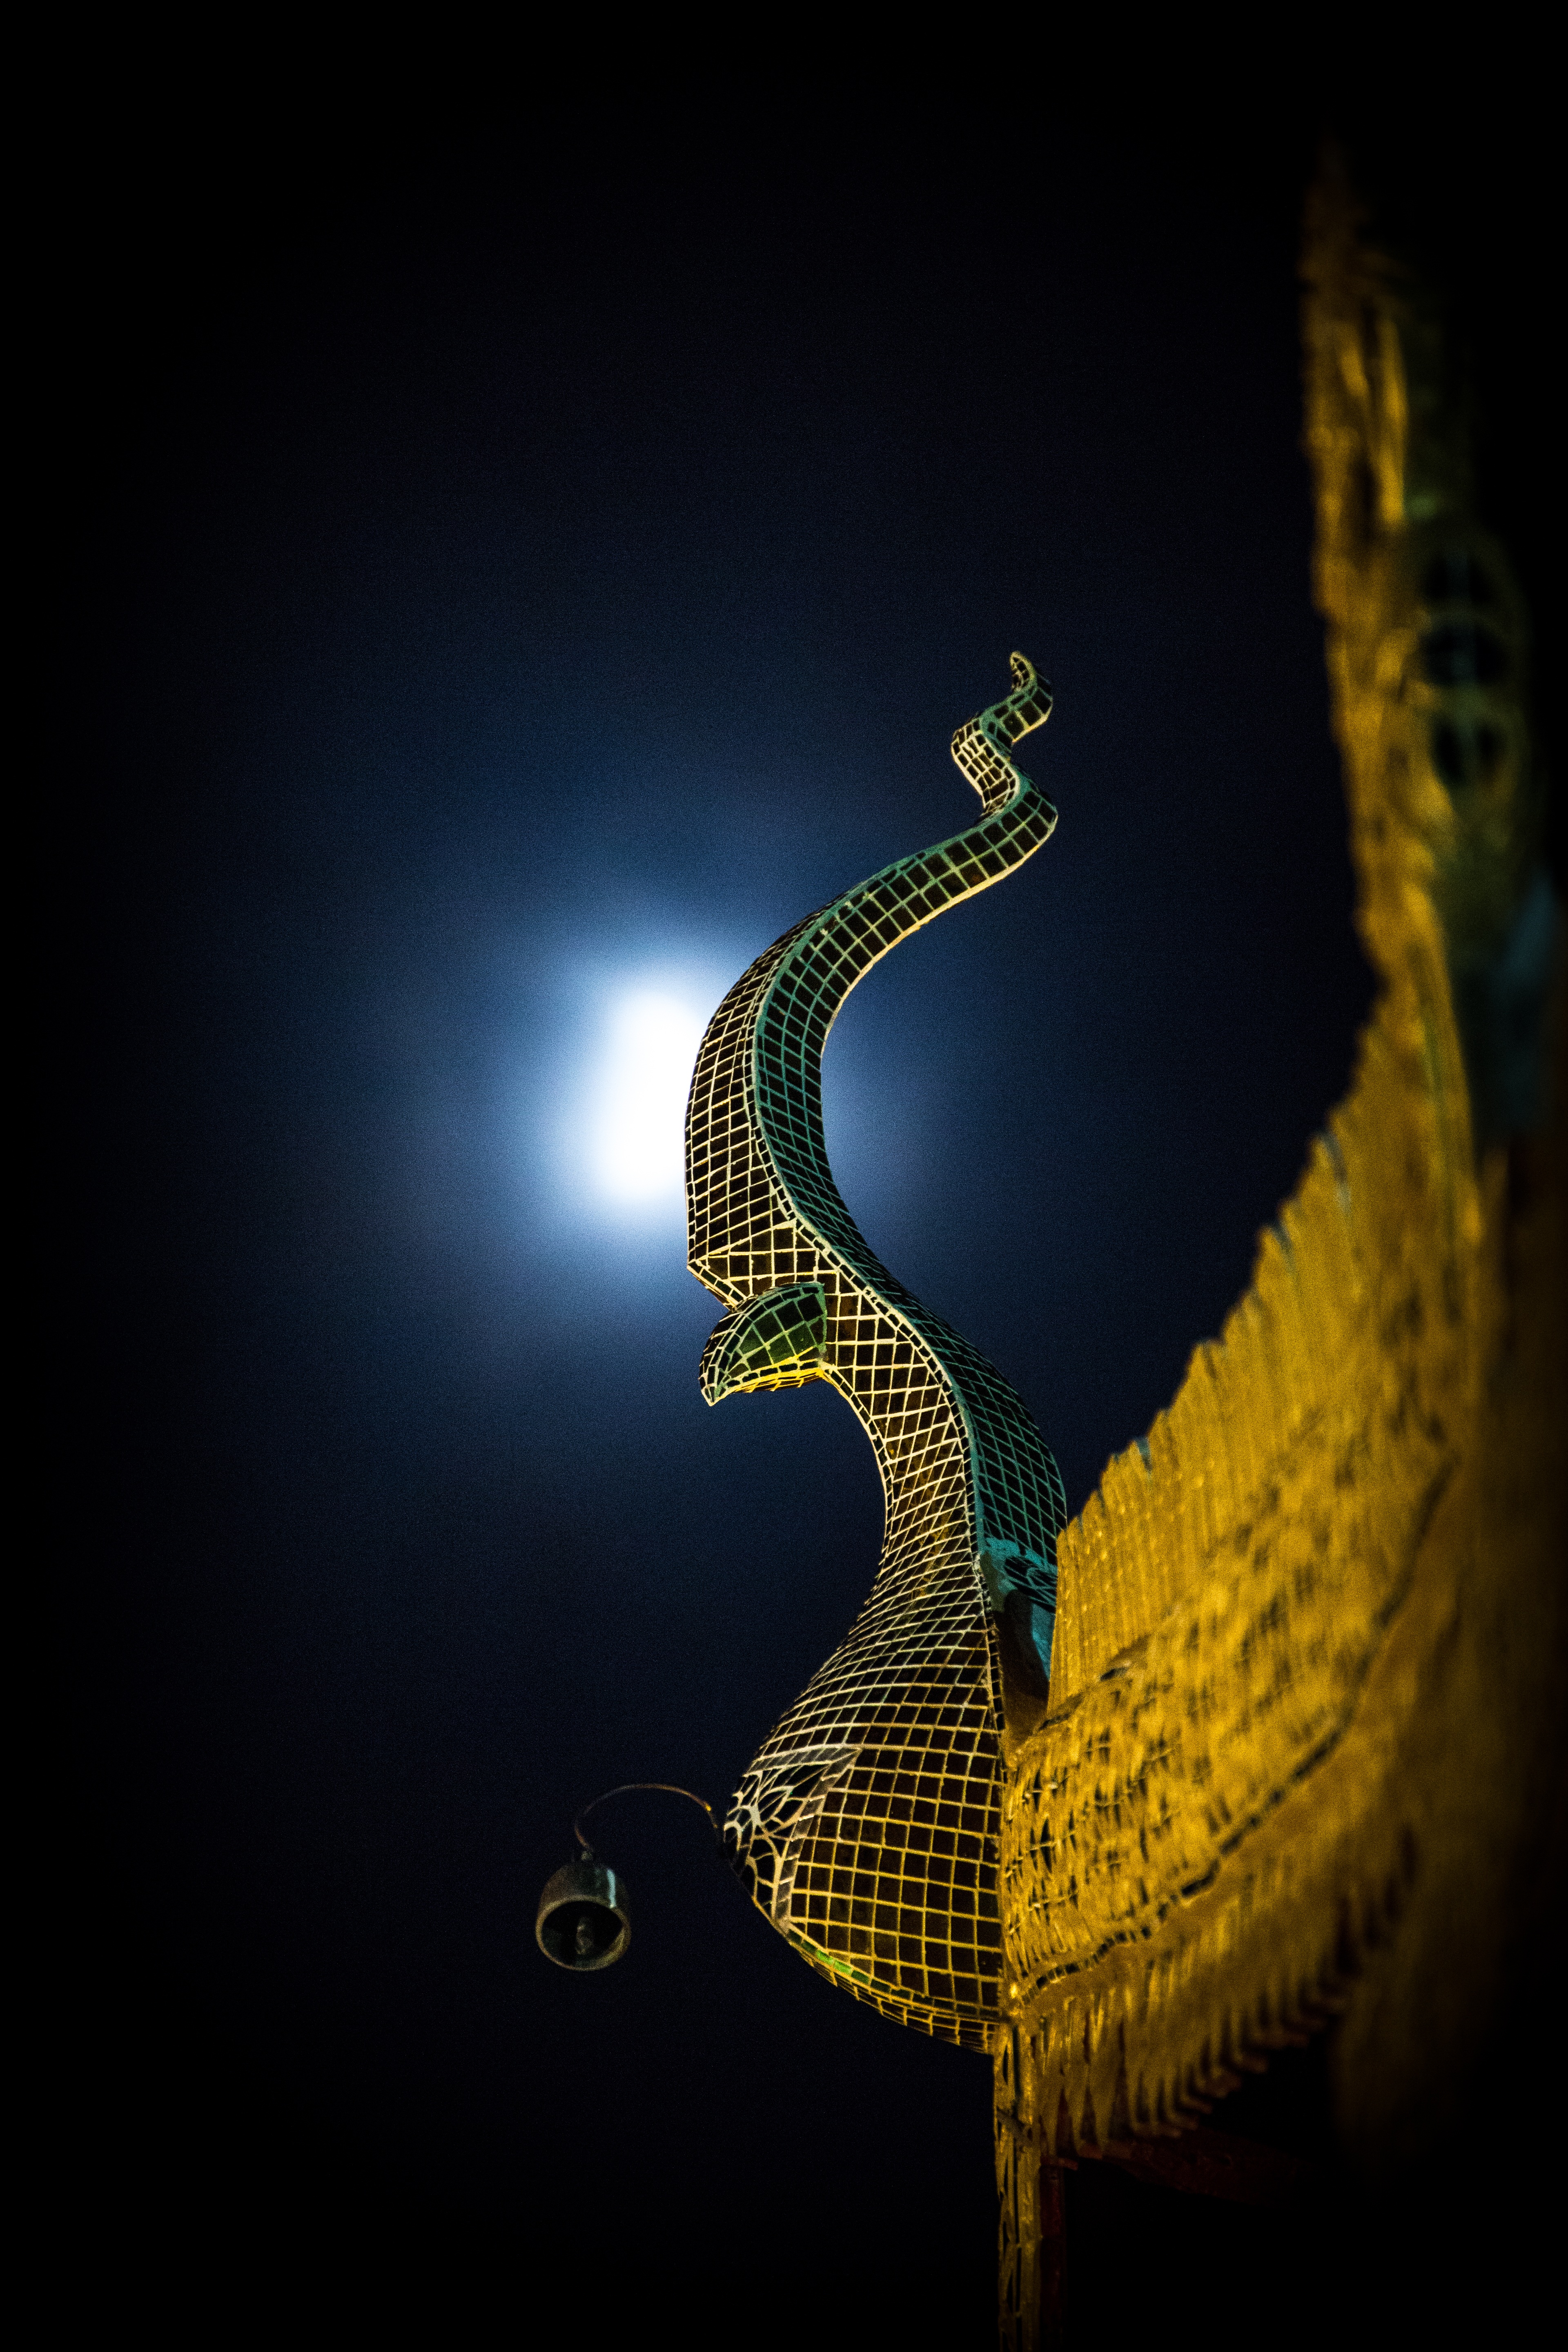
architecture, night, reflection, darkness, measure, yellow, thailand, art, illustration, screenshot, serpent, macro photography, computer wallpaper